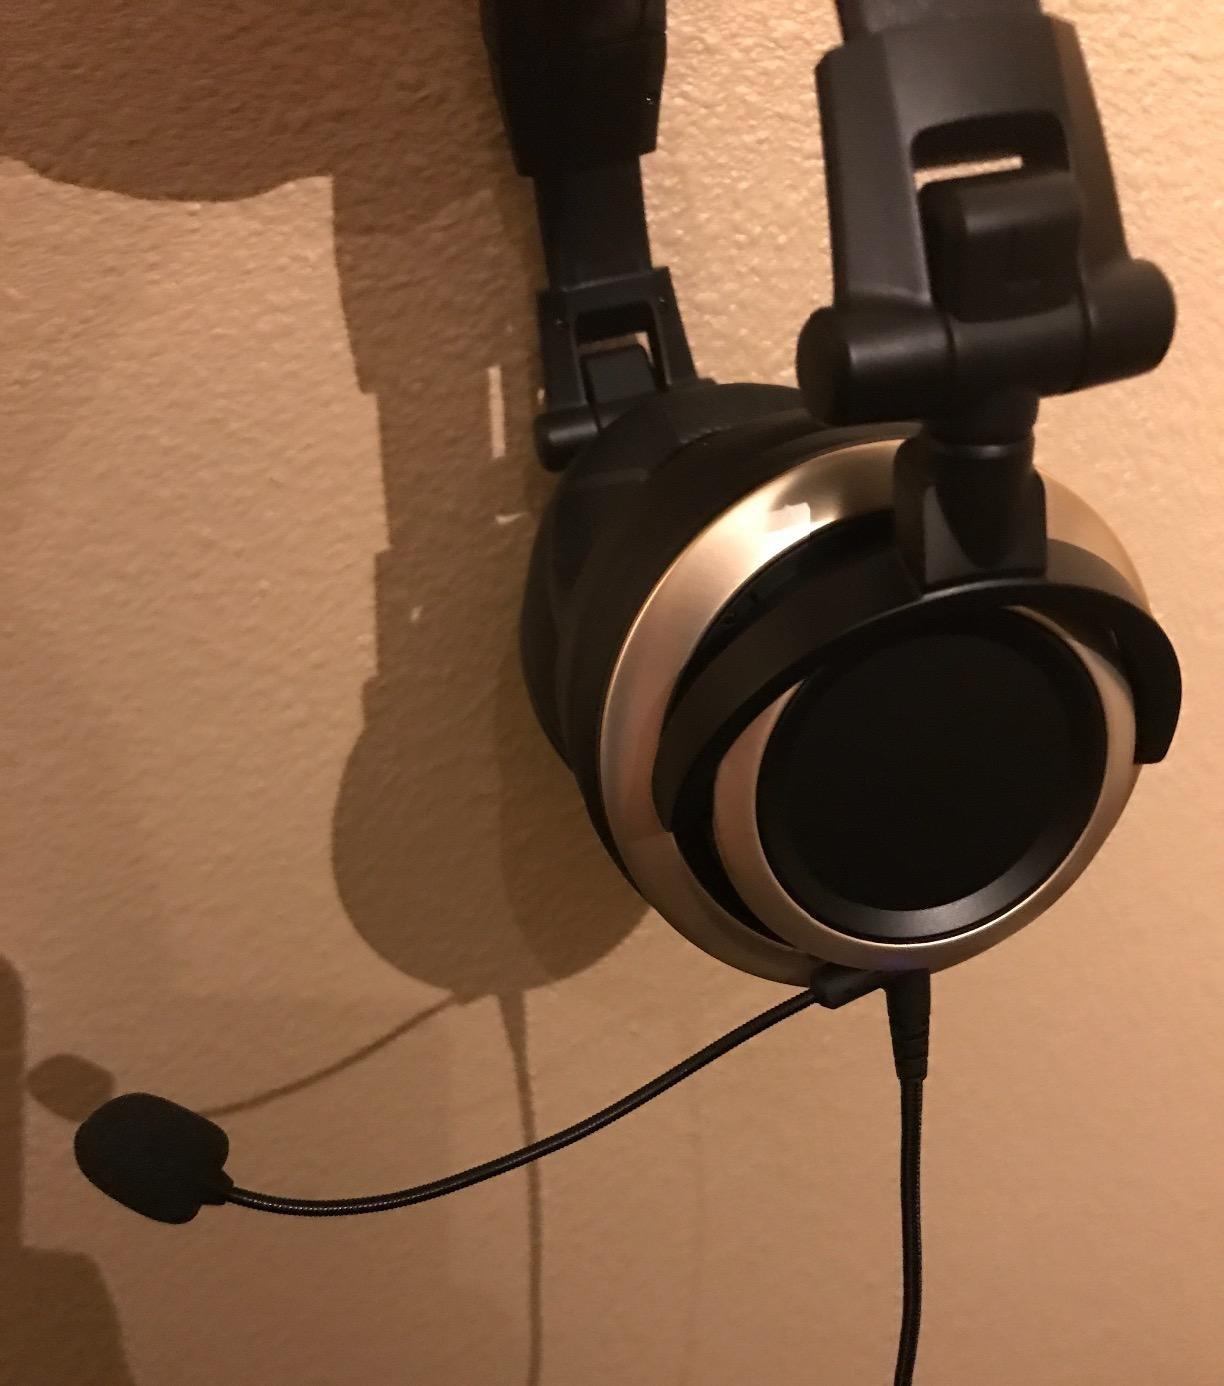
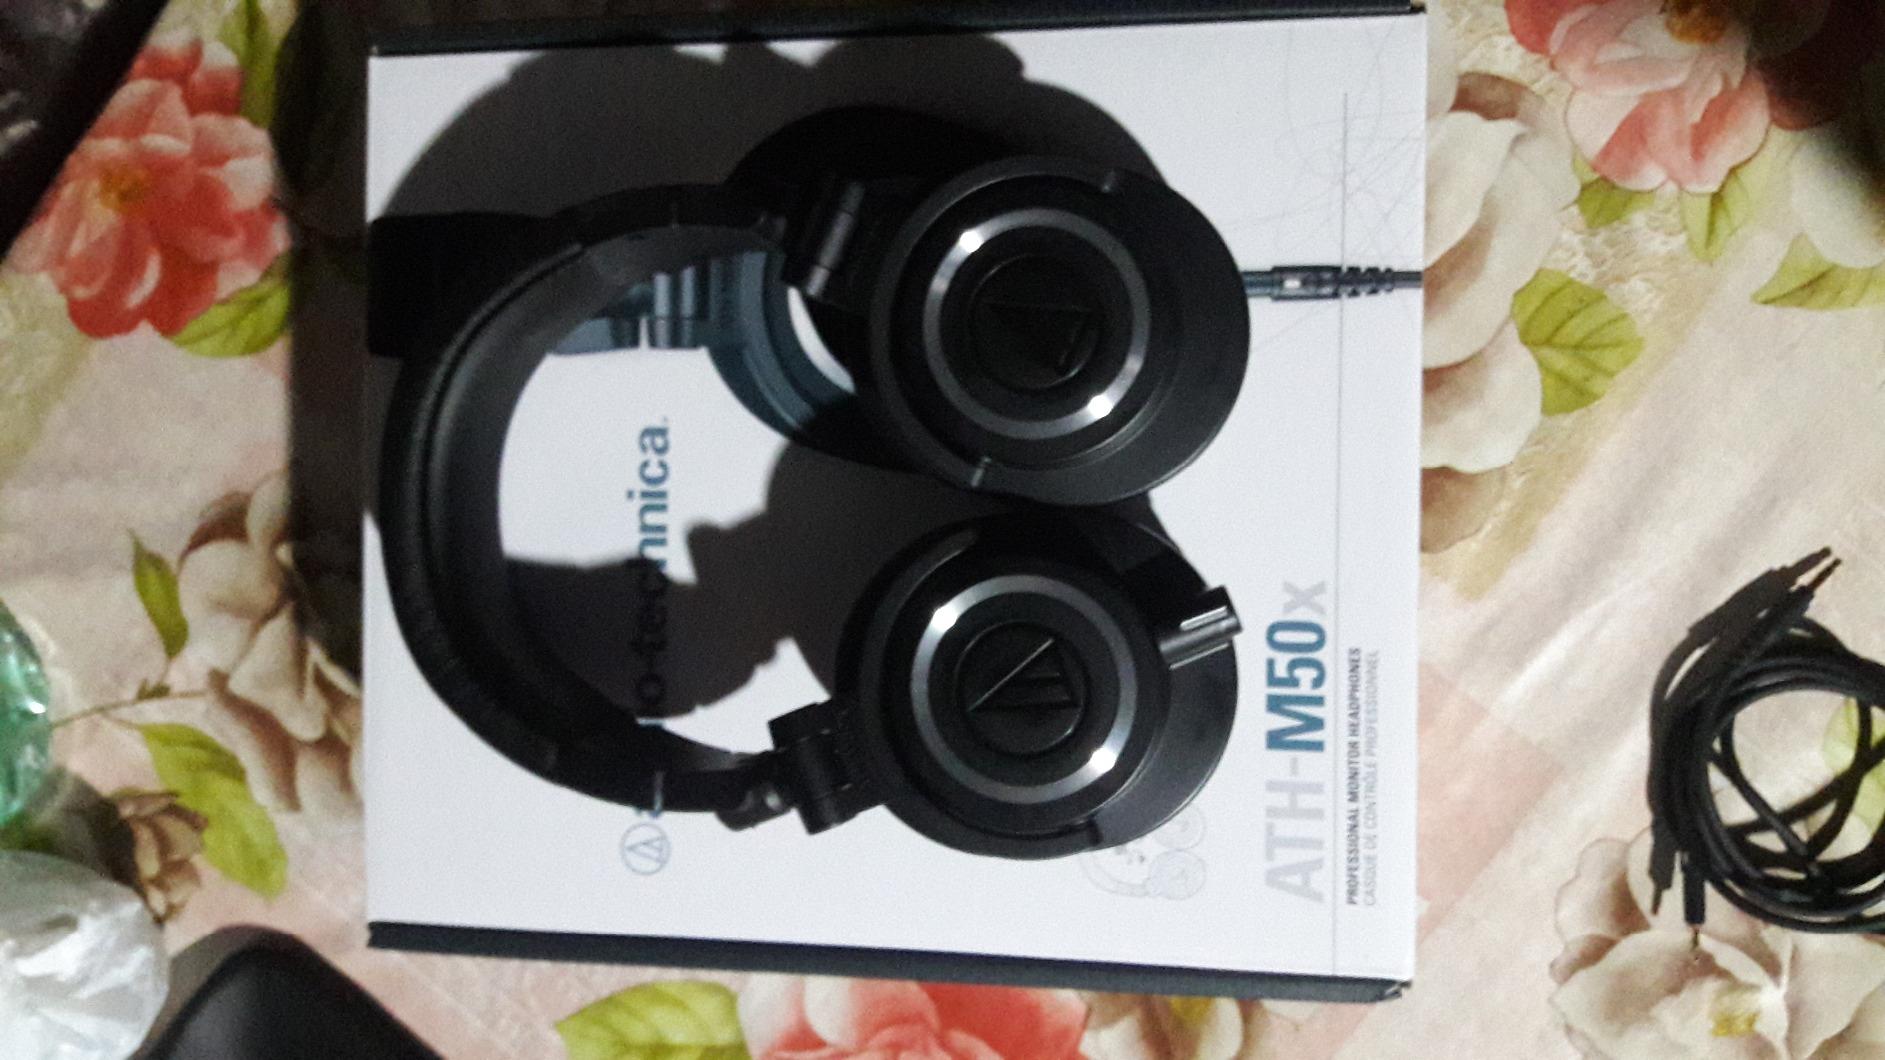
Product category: headphones
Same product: no